Information Age

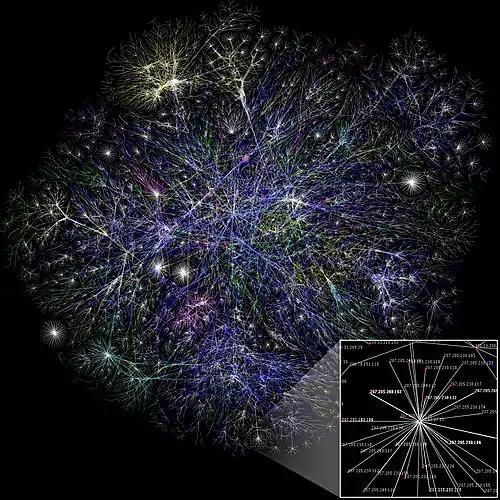
A visualization of the various routes through a portion of the Internet

Others classify it in terms of the well-established Schumpeterian long waves or Kondratiev waves. Here authors distinguish three different long-term metaparadigms, each with different long waves. The first focused on the transformation of material, including stone, bronze, and iron. The second, often referred to as Industrial Revolution, was dedicated to the transformation of energy, including water, steam, electric, and combustion power. Finally, the most recent metaparadigm aims at transforming information. It started out with the proliferation of communication and stored data and has now entered the age of algorithms, which aims at creating automated processes to convert the existing information into actionable knowledge.